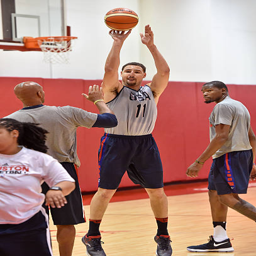
olympic athlete shoots the ball during practice .